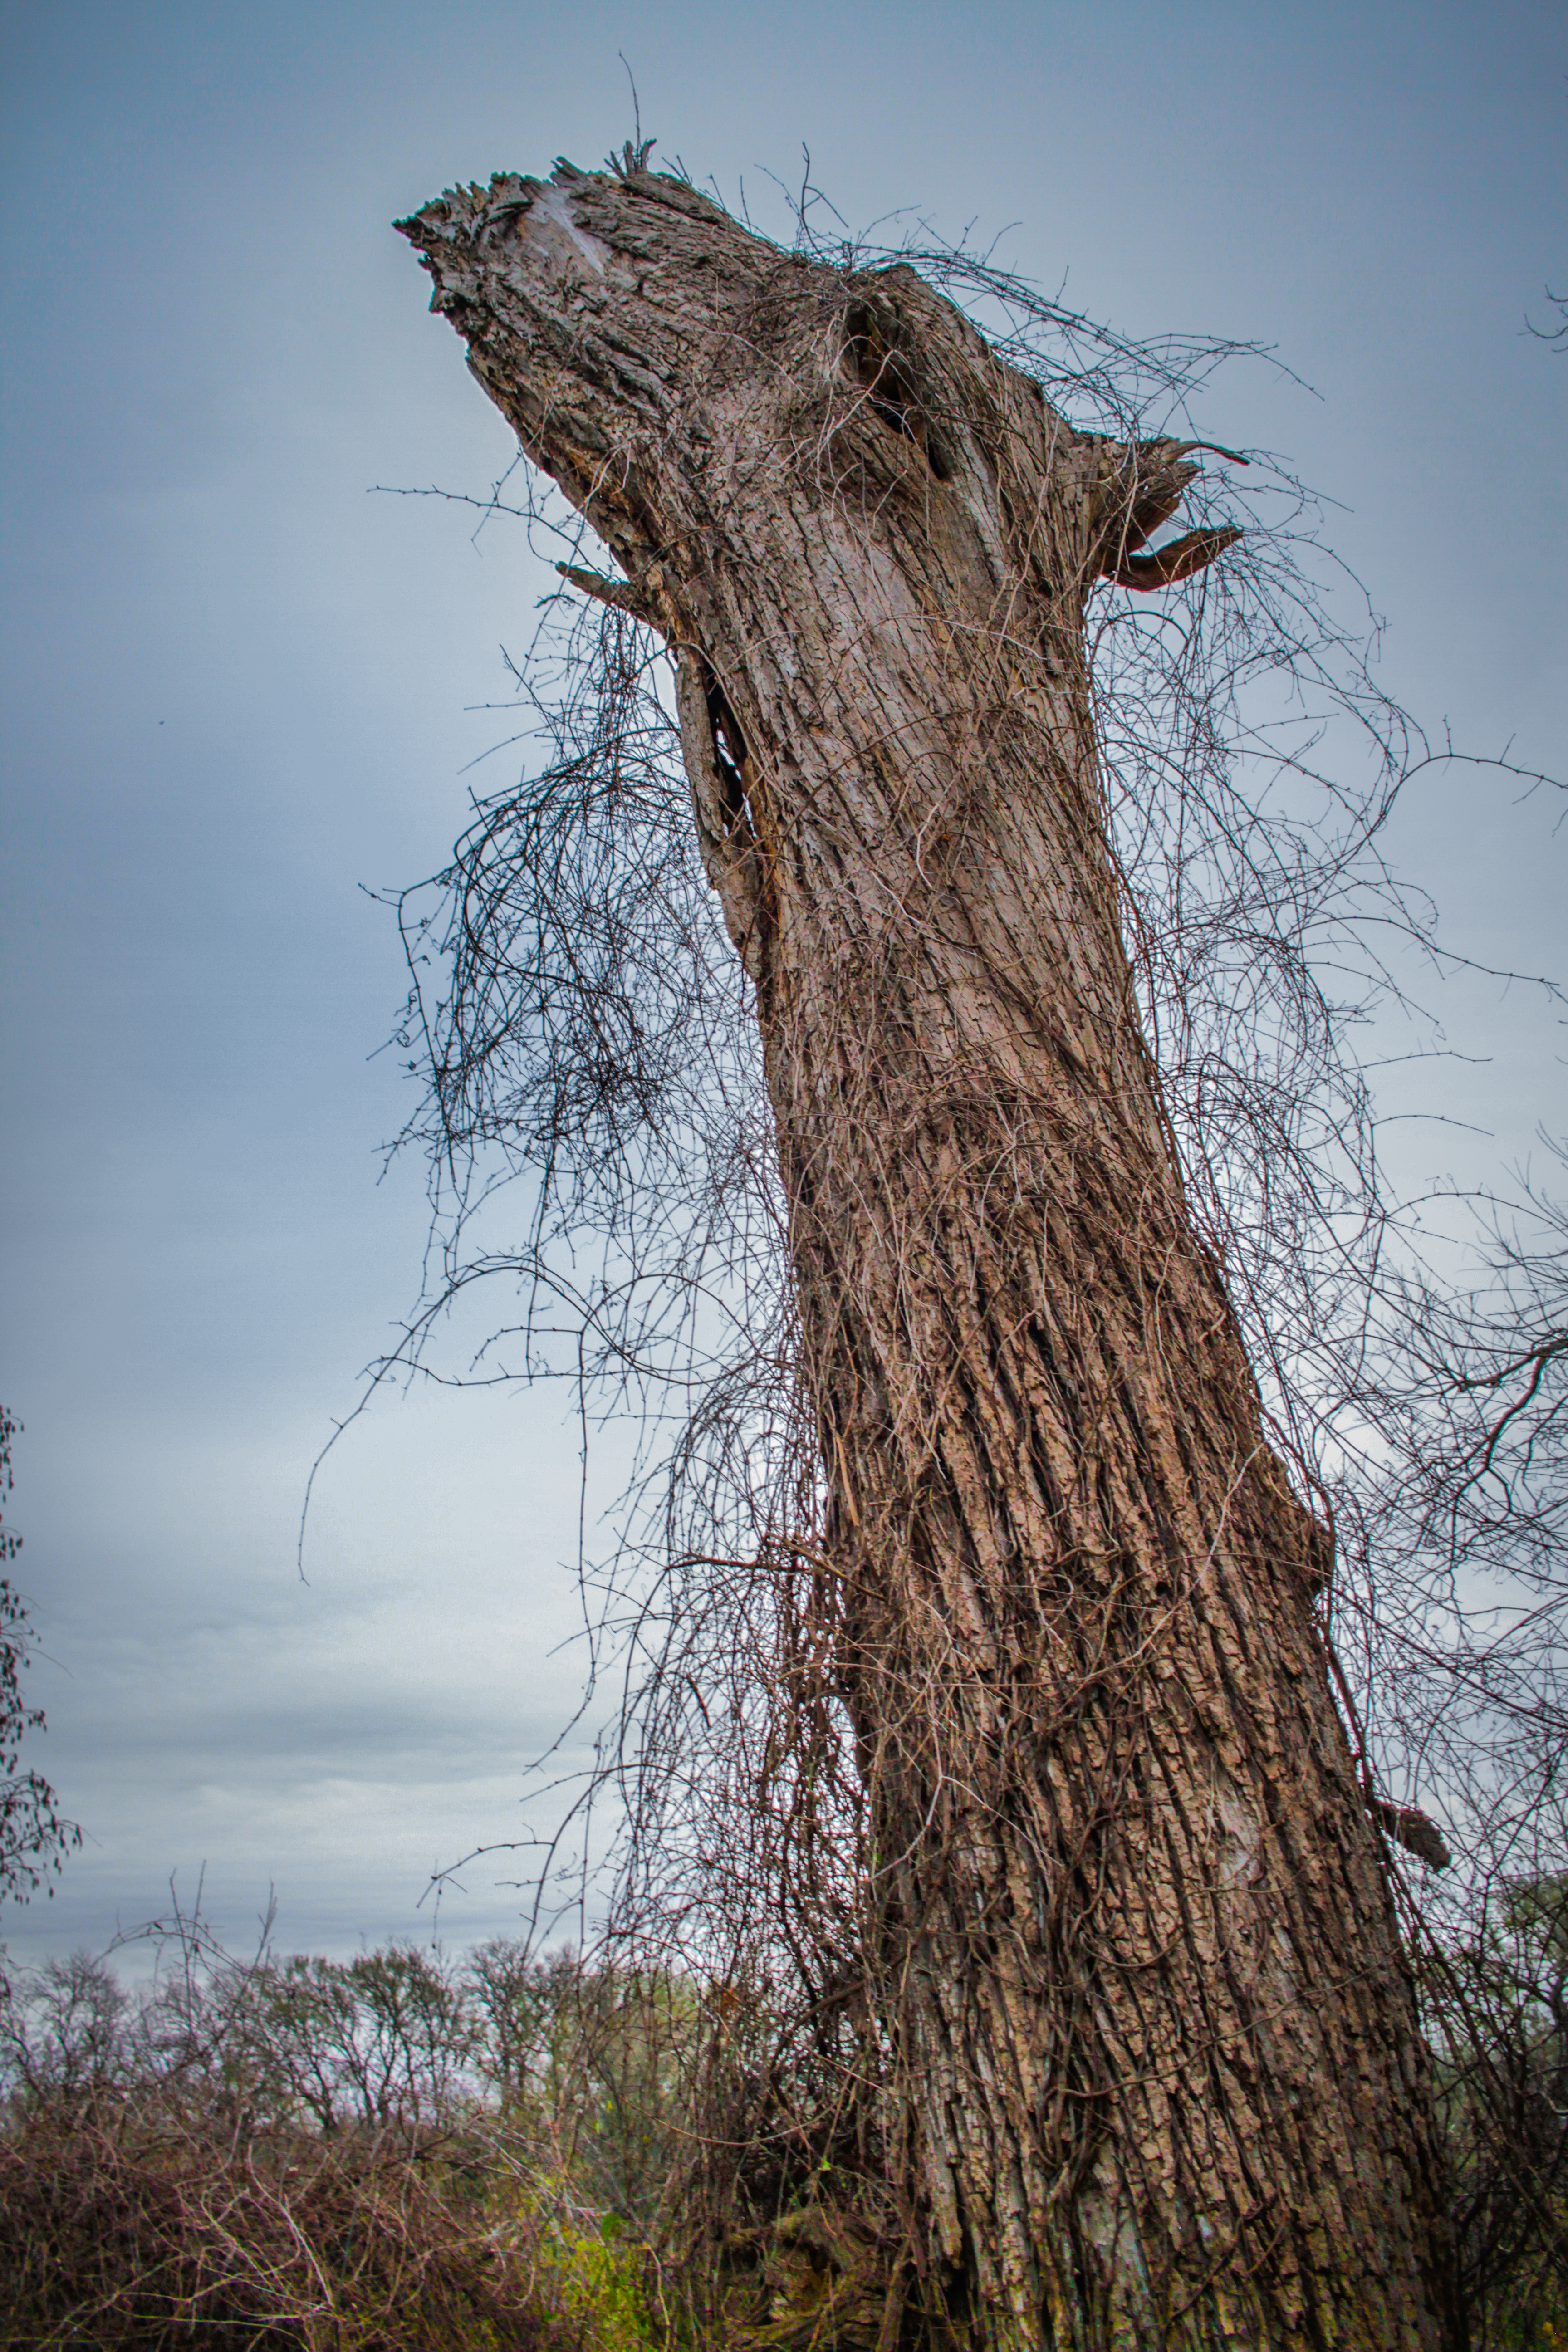
trees, sky, cloud, plant, wood, twig, trunk, natural landscape, atmospheric phenomenon, tree, woody plant, grass, Tints and shades, terrestrial plant, landscape, forest, wildlife, winter, woodland, rock, deciduous, plant stem, old growth forest, grassland, Northern hardwood forest, Environmental art, art, savanna